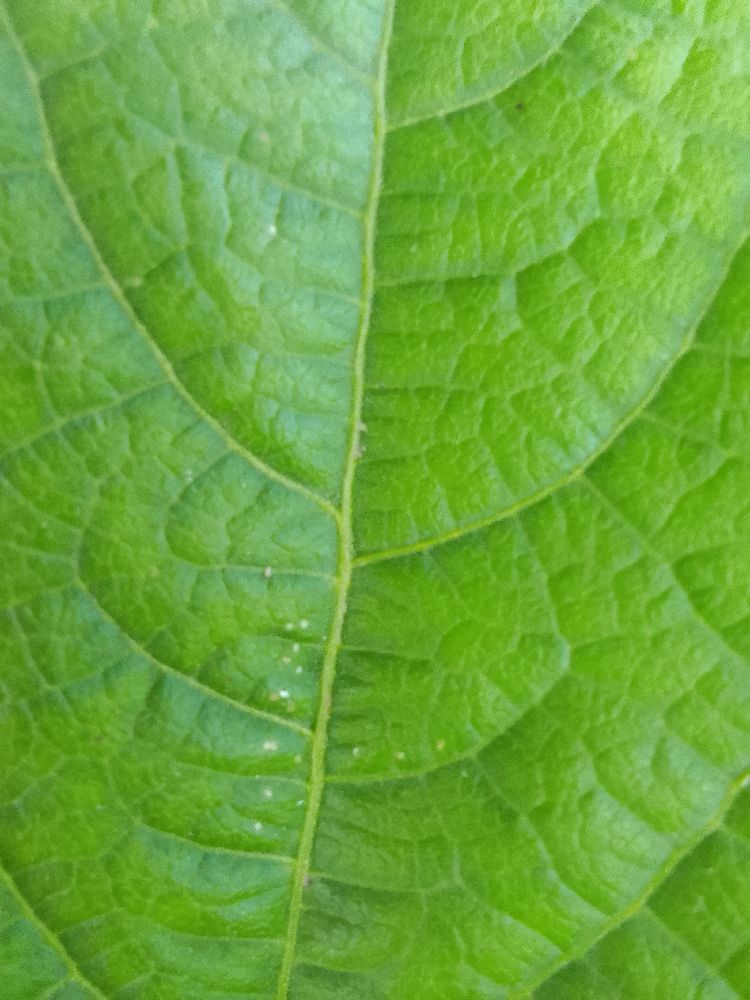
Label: healthy